Erna Patak

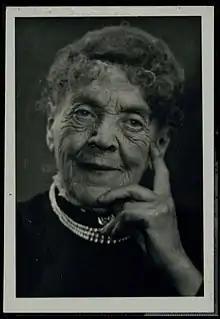
Erna Patak, Tel Aviv, 1953

Erna (Ernestine) Patak (4 November 1871–19 April 1955) was an Austrian Zionist, social worker, women's activist and politician. In the early 1920s, she became the first president of the Austrian branch of the Women's International Zionist Organization. In 1942, she was sent to the Theresienstadt concentration camp but was able to survive and returned to Vienna in 1945. She later immigrated to Israel.